Burmese clothing

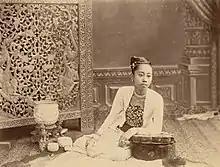
In this colonial-era photo, a woman is dressed in a "yinkhan" (bodice), and "htaingmathein" (jacket).

The national costume of Myanmar is the "longyi", an ankle-length wraparound skirt worn by both males and females. The "longyi" in its modern form was popularized during the British colonial period, replacing the traditional "paso" worn by men and "htamein" worn by women in pre-colonial times.